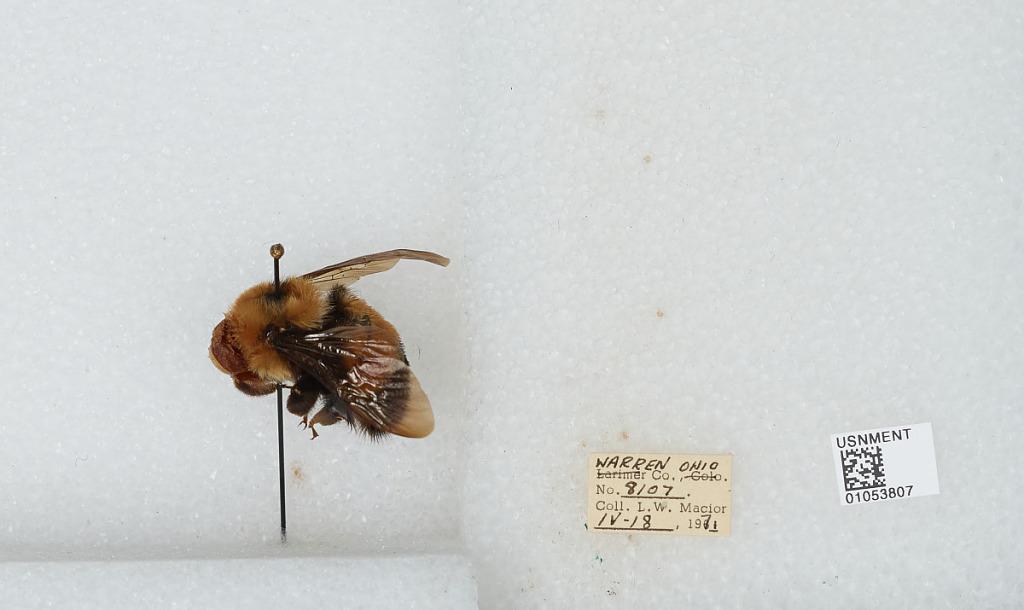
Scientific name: Bombus (Bombus) affinis Cresson
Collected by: L. Macior
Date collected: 1971-4-18
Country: United States
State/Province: Ohio
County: Warren
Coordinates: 39.4242, -84.1856